Lady McLeod

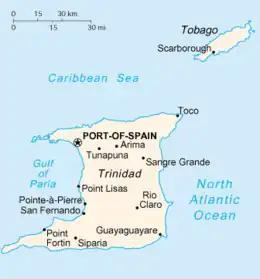
Map of Trinidad: the two towns linked by the "Lady McLeod" are located on the western part of the island, on the Gulf of Paria.

The Lady McLeod was a paddle steamer and a private local post. The ship sailed regularly between Port of Spain and San Fernando, on Trinidad island, now in Trinidad and Tobago from the end of 1845 until 1854. The private local post ran during the same time with the use of postage stamps on its mail from April 1847.